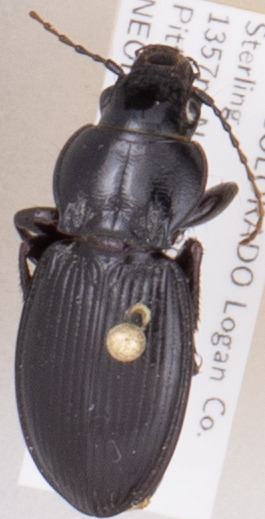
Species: Cyclotrachelus torvus
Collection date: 2018-07-26
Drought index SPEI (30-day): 0.188
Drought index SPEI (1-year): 0.248
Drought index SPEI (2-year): -0.362